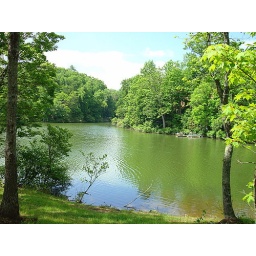
Beautiful swallows were flying all around the lake that day.